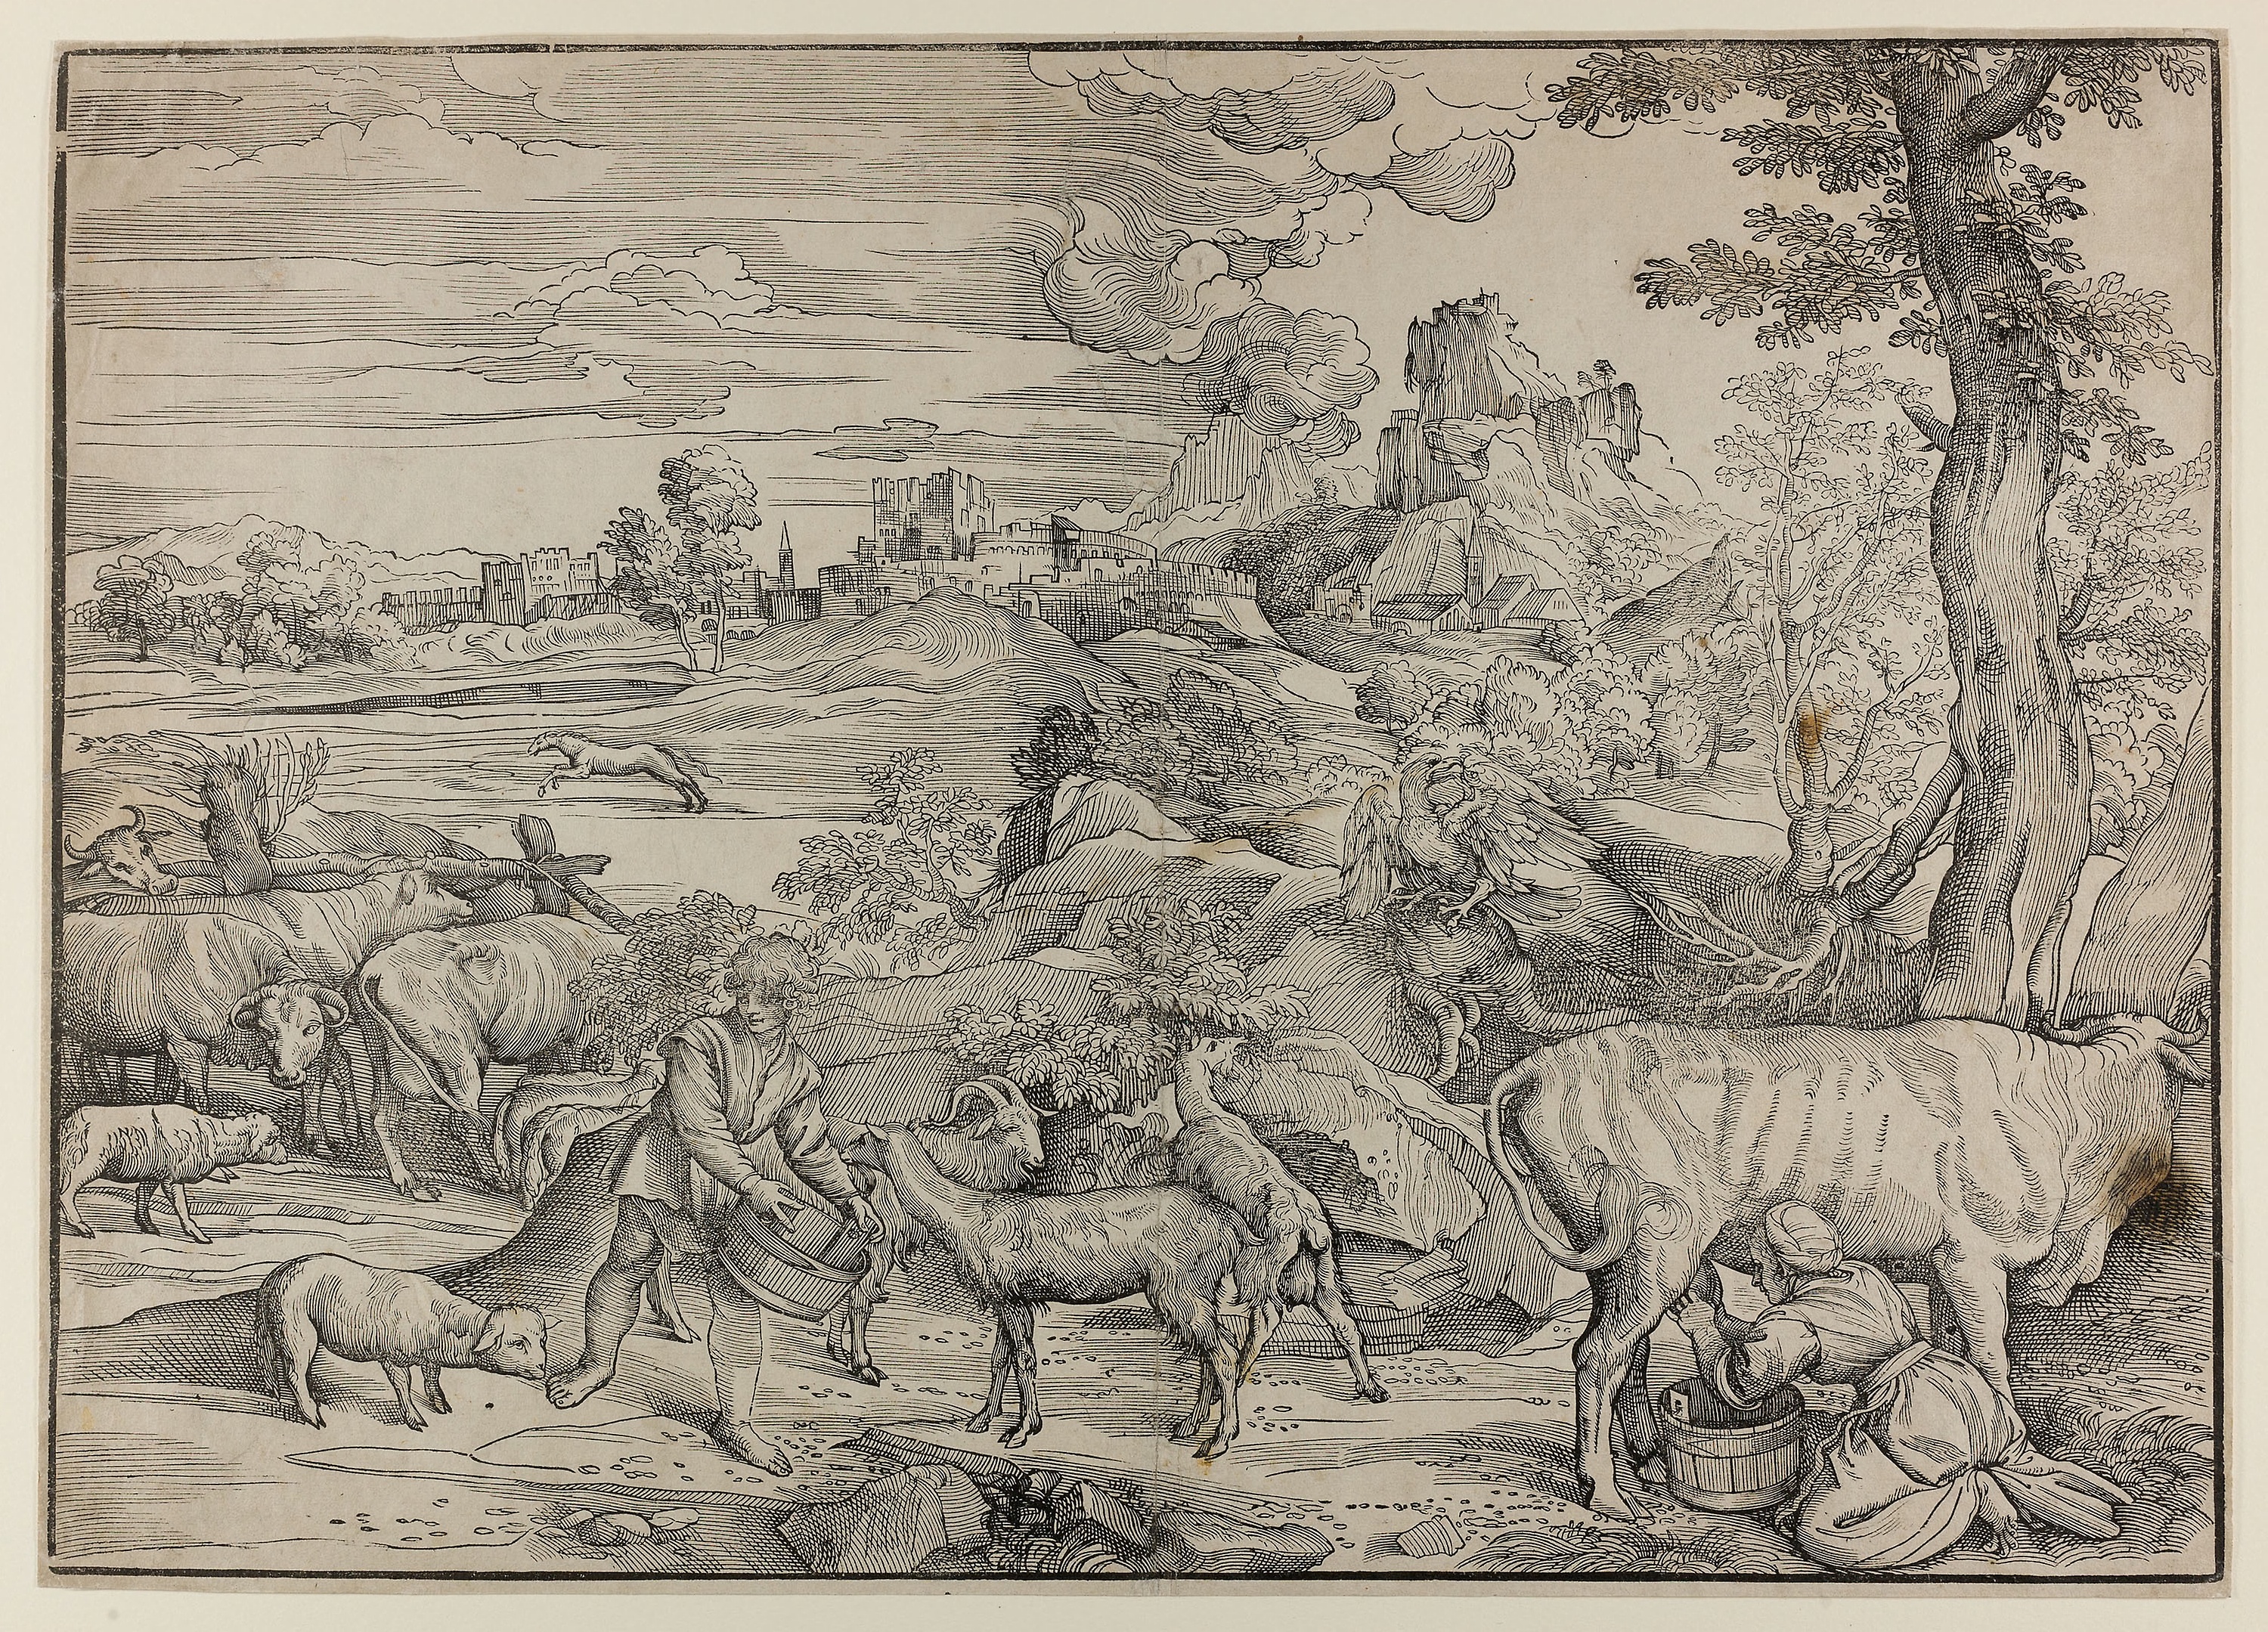
mammal, fauna, art, horse like mammal, black and white, tapestry, visual arts, cattle like mammal, history, drawing